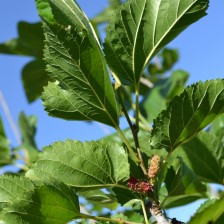
Variety: ChiangMaiBuriram60